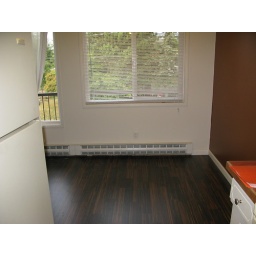
from standing in the kitchen (main room and front door to the right)